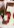
Number: 5